Australian Cattle Dog

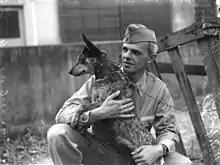
Soldiers stationed in Australia during WWII played a role in the breed's introduction to the US.

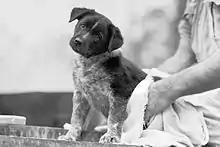
US soldiers met the Cattle Dog mascots of Australian divisions overseas. This puppy is being bathed in preparation for a visit by General Douglas MacArthur.

In the 1940s Alan McNiven, a Sydney veterinarian, introduced Dingo, Kelpie, German Shepherd, and Kangaroo Hound into his breeding program; however, the Royal Agricultural Society Kennel Club (RASKC) would not register the cross breeds as Australian Cattle Dogs, even though McNiven argued they were true to conformation, colour and temperament. McNiven responded by giving his pups registration papers from dead dogs, and was consequently expelled from the RASKC and all of his dogs removed from the registry. Meanwhile, Greg Lougher, a Napa, California cattle rancher who met Alan McNiven while stationed in Australia during World War II, had imported several adults and several litters from McNiven. After his de-registration McNiven continued to export his "improved" dogs to the United States. Many U.S. soldiers who were stationed in Queensland or NSW during the War discovered the Australian Cattle Dog and took one home when they returned.